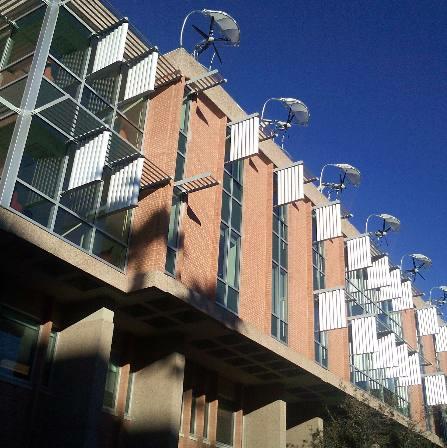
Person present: No